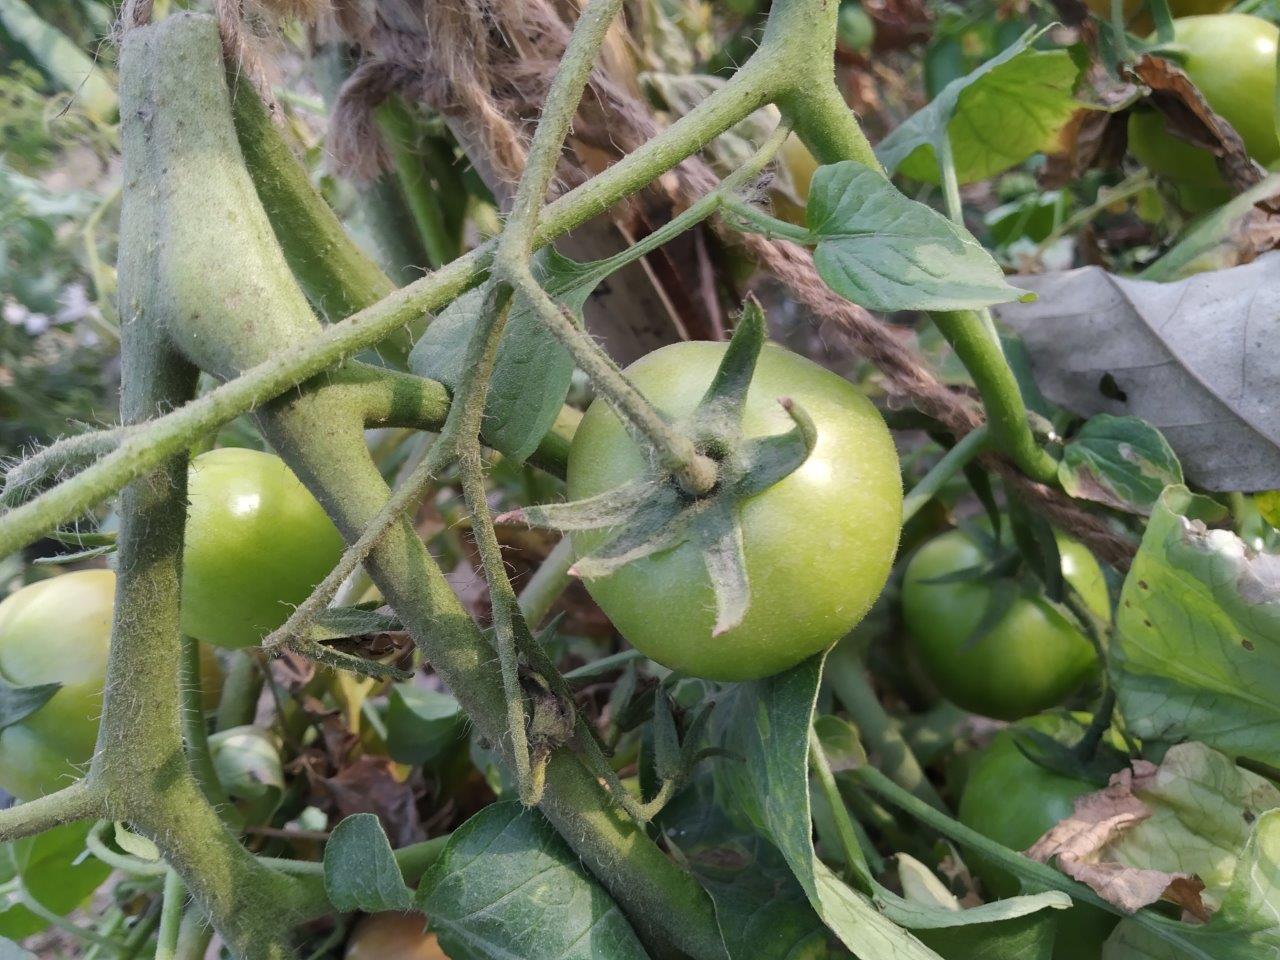
Maturity: Immature